United States energy law

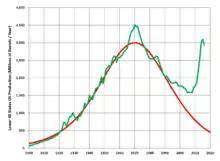
Hubbert's upper-bound prediction for US crude oil production (1956), and actual lower-48 states production through 2014

Two federal laws passed in 2007 were the Energy Independence and Security Act of 2007, and the Food and Energy Security Act of 2007.